Herbert W. Ladd

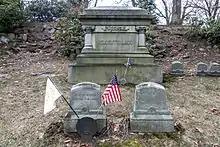
Herbert W. Ladd grave in Swan Point Cemetery, Providence.

Ladd died of a cerebral hemorrhage on November 30, 1913, after a long illness. He was interred at Swan Point Cemetery, Providence, Rhode Island.